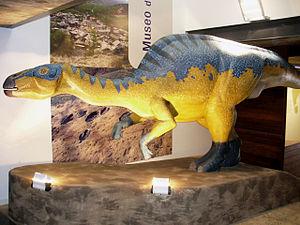
Arenysaurus est un genre éteint de dinosaures ornithopodes de la famille des hadrosauridés et de la sous-famille des lambéosaurinés. Il a vécu tout à la fin du Crétacé supérieur où il figure parmi les derniers dinosaures qui existaient encore avant l'Extinction Crétacé-Tertiaire, il y a 66 Ma.